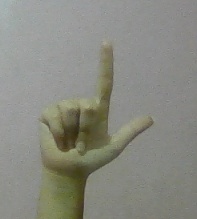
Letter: laam